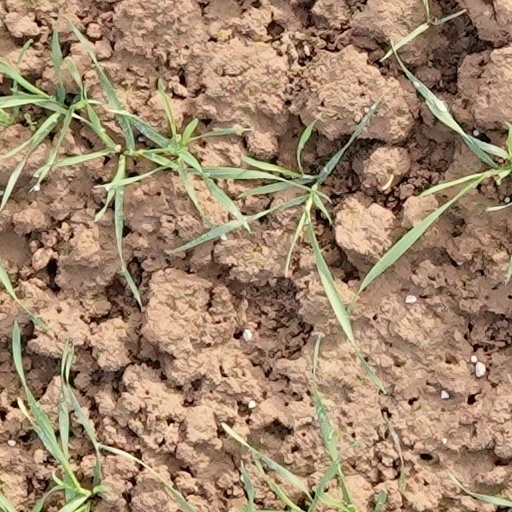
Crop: wheat